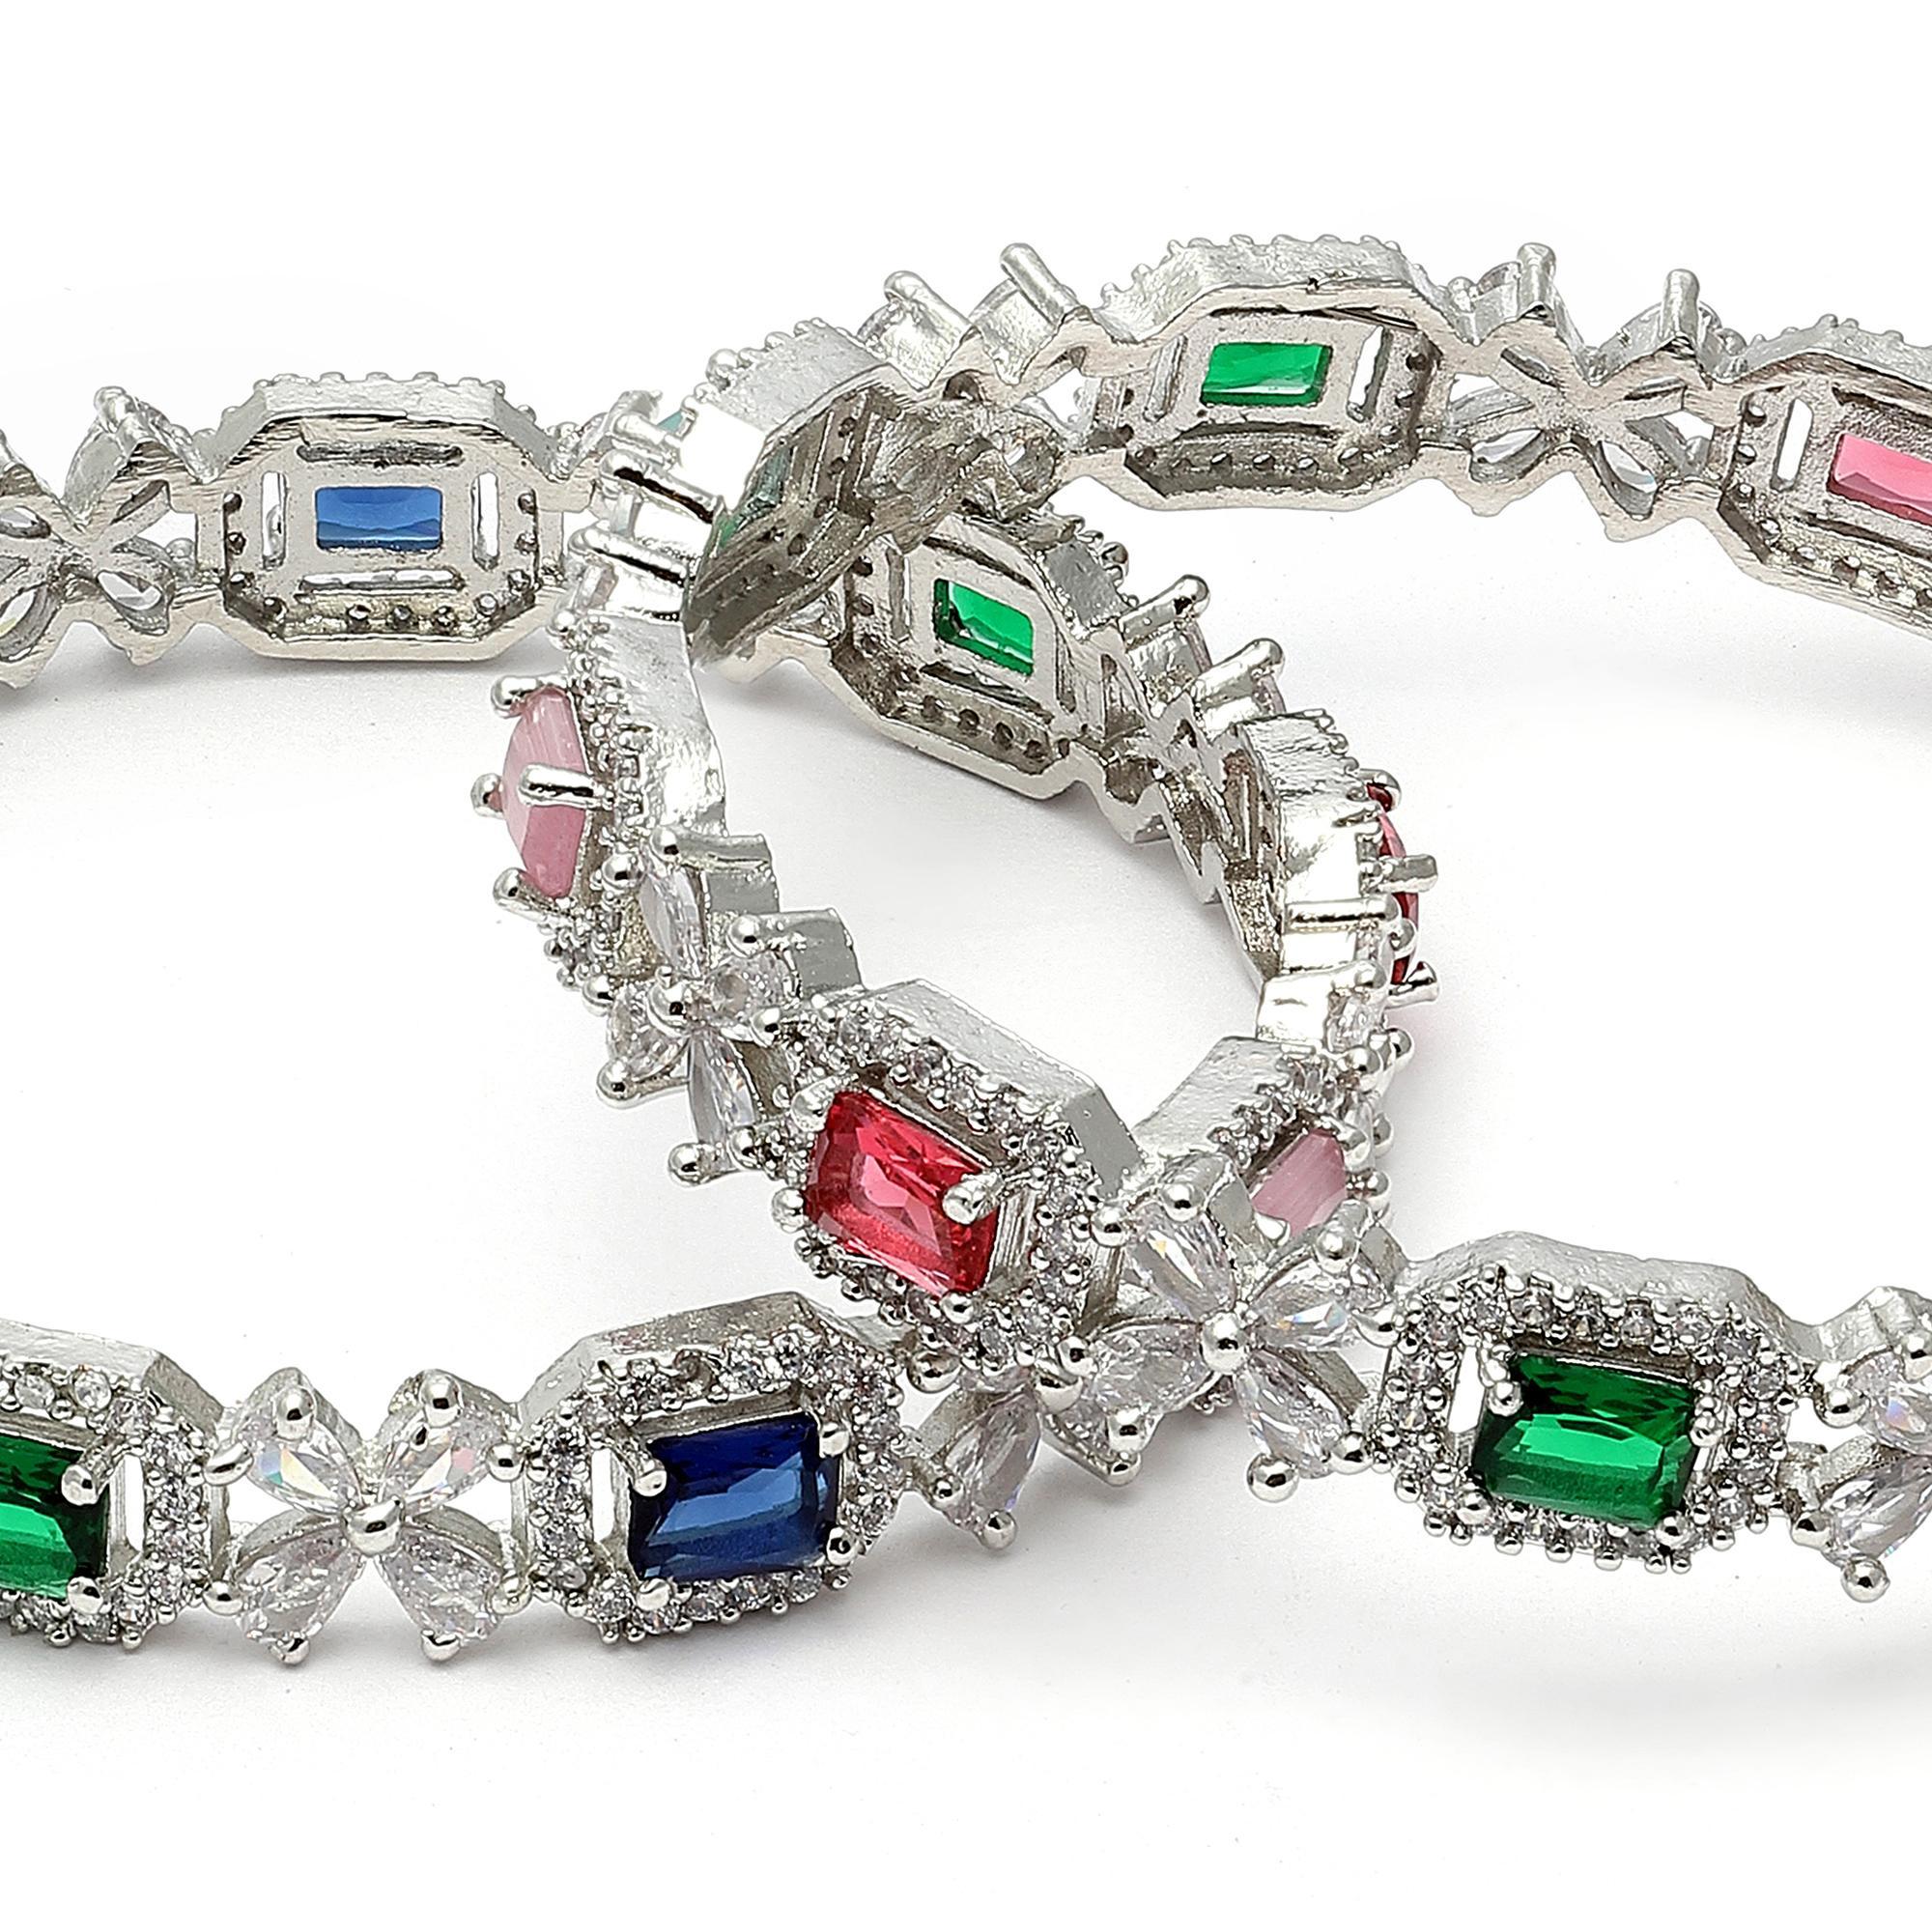
ZENEME Rhodium-Plated Multicolour Square Shape American Diamond Studded Handcrafted Bangles Set of 2
Type: Bangles
Brand: Zeneme
Price: Rs. 749
 Be a trendsetter and embrace yourself with the wide collection of zeneme. Jewelry has its own place in our hearts. It is every woman’s best friend and more. Since a decade 2011 and with vision of fulfilling every womans desire to look radiant with the unique collection of jewellery which is not just a tradition, it is a form of lifestyle. Zeneme has consistently ensured that it spreads happiness with its masterpieces not just in india but across the globe. Must-have, daily-wear elegant american diamond studs and cuffs from the house of zeneme even perfect for all other special occasions.Disclaimer:Wipe your jewellery with a soft cloth after every use. Always store your jewellery in a flat box to avoid accidental scratches. Keep sprays and perfumes away from your jewellery. Do not soak your jewellery in water. Clean your jewellery using a soft brush, dipped in jewellery cleaning solution only.
Features: Bangles,Bangle,Handcrafted Designer Fashion Bangles,Emblish Design Bangles
Included: Set Of 2 Bangles